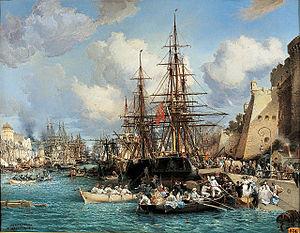
Le Port de Brest en 1864
Le musée des Beaux-Arts de Brest est le principal musée d'art de la ville de Brest, en Bretagne. Le musée et ses collections ont été recréées après la Seconde Guerre mondiale, le musée ayant été détruit à l'instar de la plus grande partie de la ville lors de son bombardement par les forces alliées. Avec un effort considérable, une admirable collection de peinture ancienne – la plus grande à avoir été constituée en France depuis 1945 – a pu être réunie. Celle-ci offre un beau panorama de la peinture française et italienne à travers les siècles. La peinture moderne est également présente, bien que le musée se soit concentré en priorité sur la création d'une collection d'art ancien qui puisse être un témoin du passé, pour une ville qui a perdu presque tout son patrimoine ancien lors des bombardements. Achevé en 1968, le bâtiment abritant le musée est quant à lui typique de l'architecture fonctionnelle de l'après-guerre à Brest.
Jules Noël, ou Jules Achille Noël, de son vrai nom Louis Assez Noël, né à Nancy le 4 janvier 1810 et décédé à Mustapha près d'Alger en Algérie le 26 mars 1881, est un peintre paysagiste et de marines français. Il a peint sur le motif en Bretagne et en Normandie.
Placée sur une rivière encaissée, en bordure d'une rade fournissant un abri sûr aux navires, le site de Brest est naturellement tourné vers des activités maritimes. Son histoire ne fera que le démontrer.